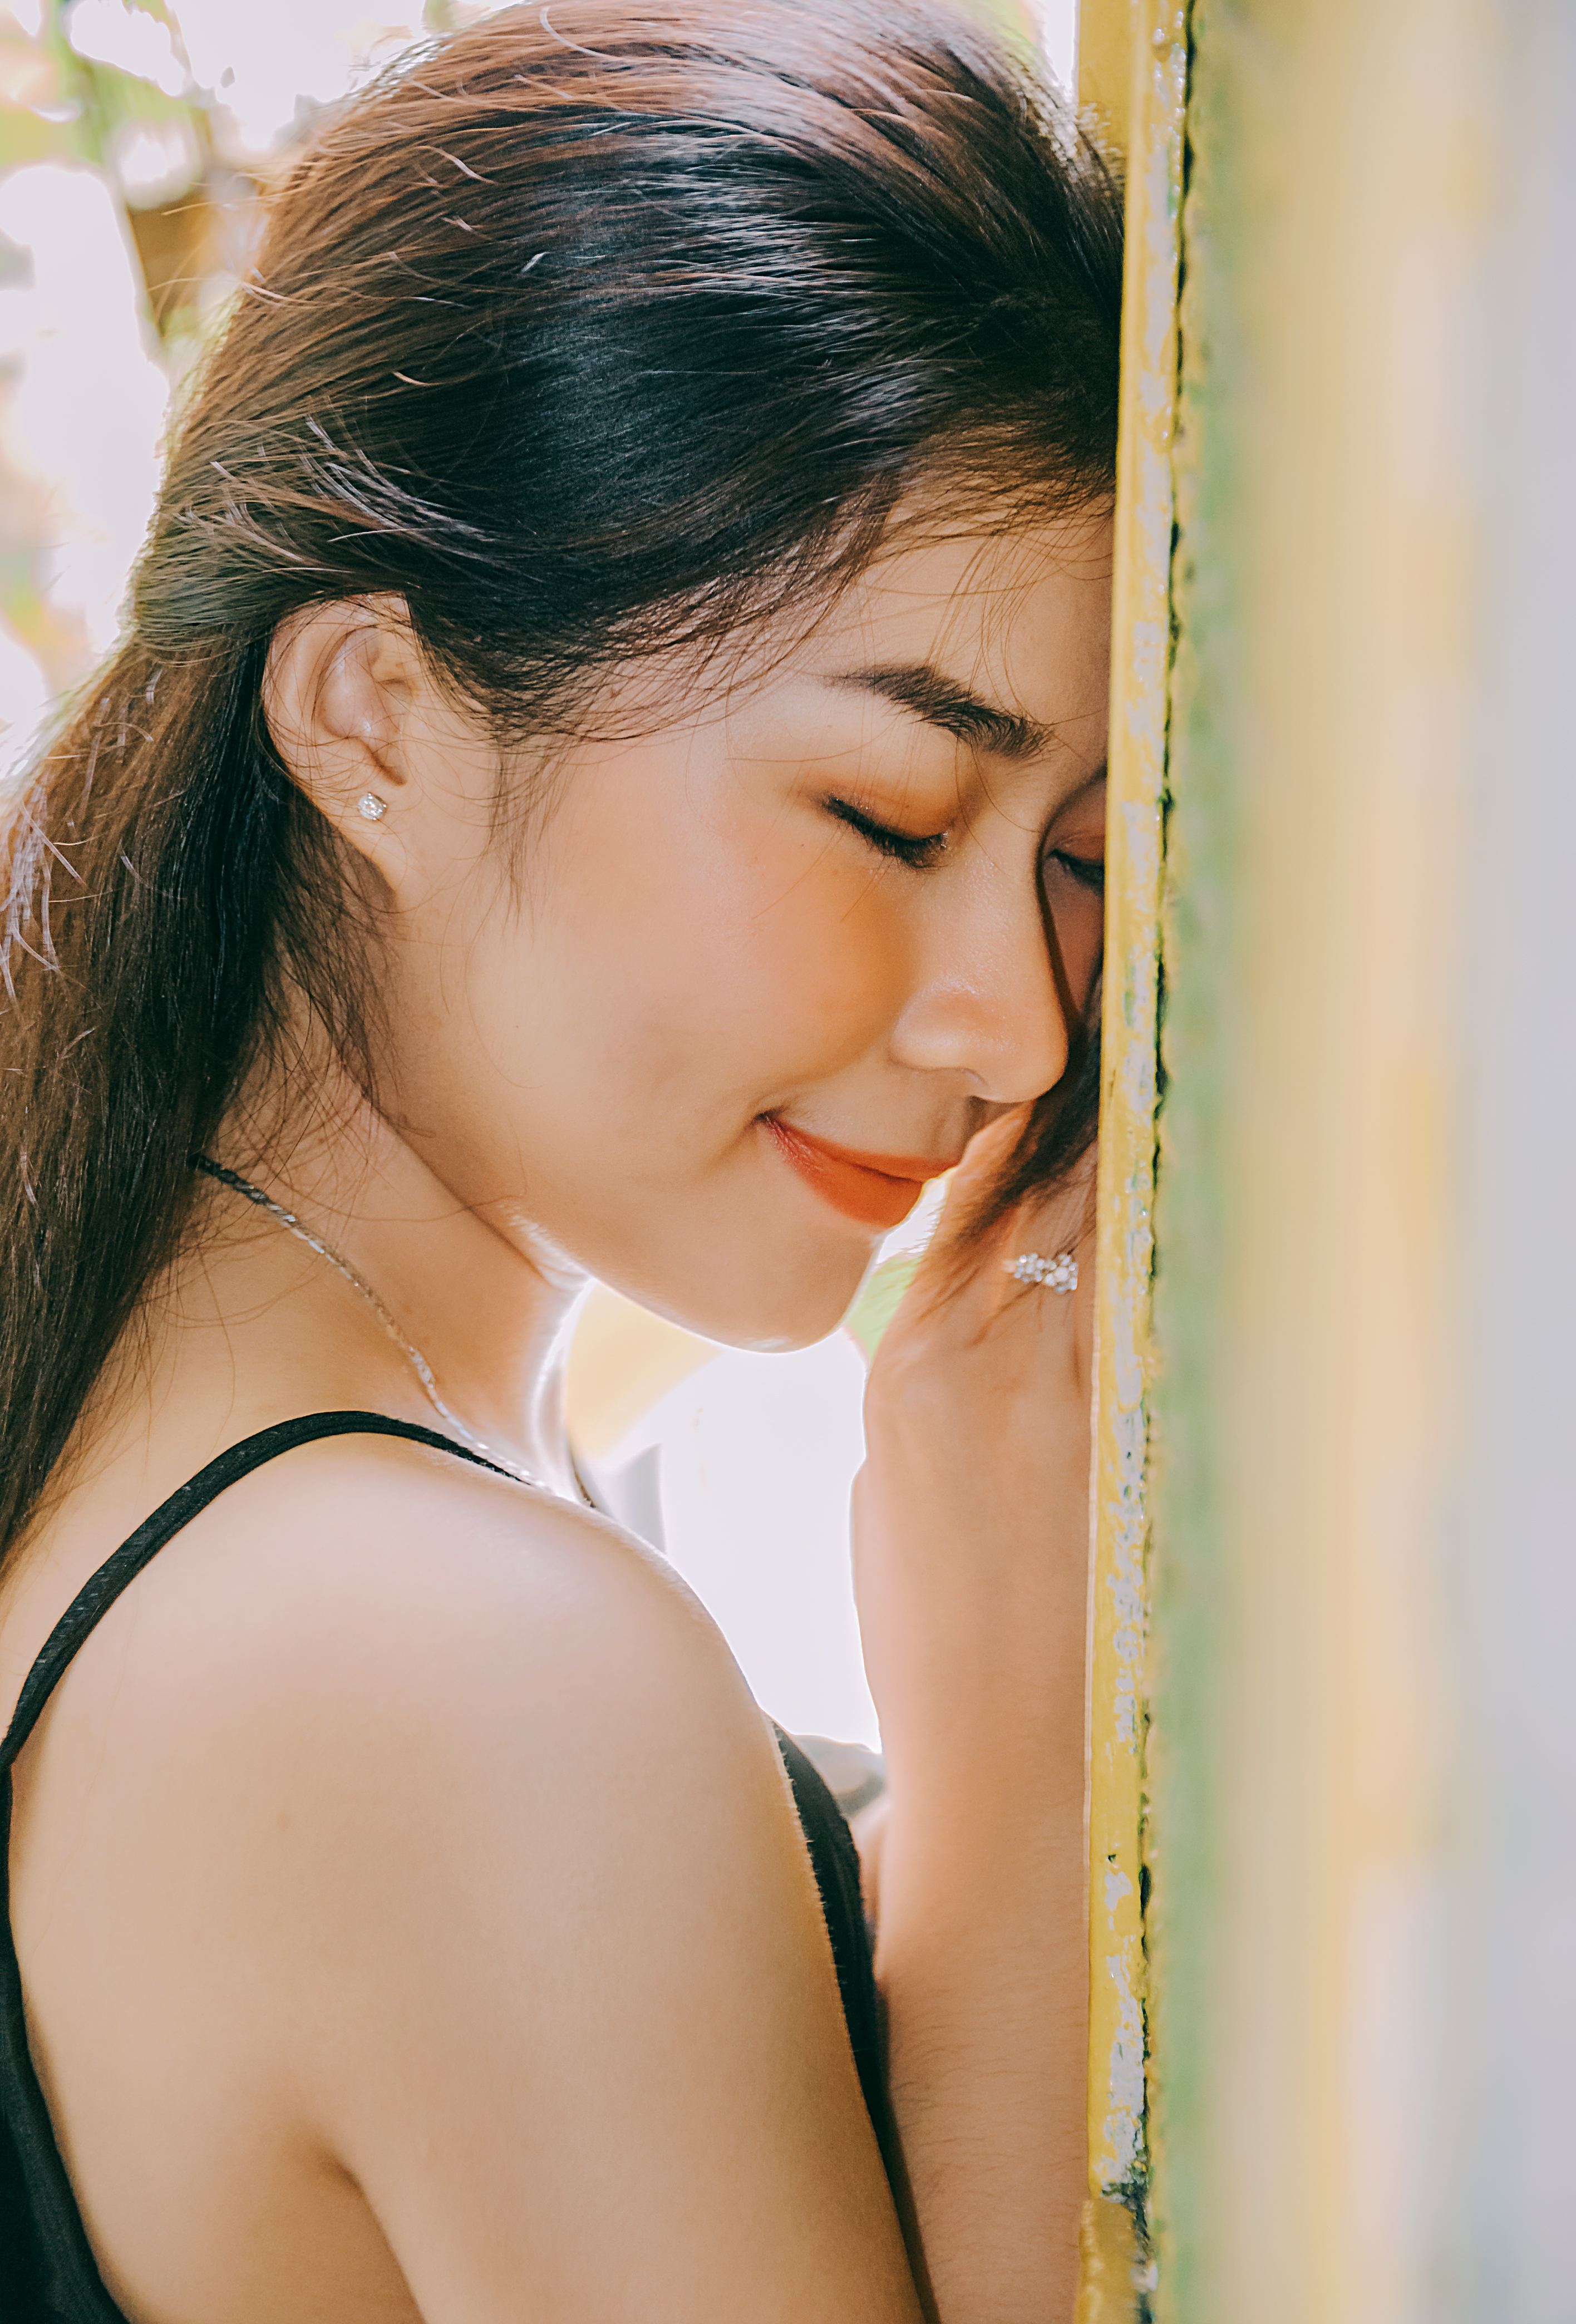
cute, lovely, photography, portrait, landscape, beauty, beautiful, light, wallpaper, alive, natural, simple, girl, smile, sad, alone, sexy, baby, skin, human hair color, lady, black hair, forehead, eye, model, long hair, photo shoot, brown hair, happiness, bride, fun, portrait photography